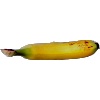
Label: Banana Lady Finger 1